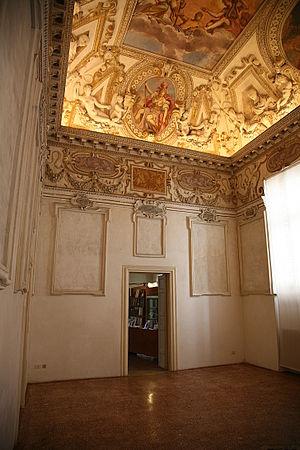
Le palais Barbaran da Porto est une résidence urbaine d'Andrea Palladio sise contrà Porti 11 à Vicence, dans la province homonyme et la région Vénétie, en Italie.